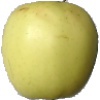
Label: Apple Golden 2